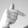
ASL letter: T